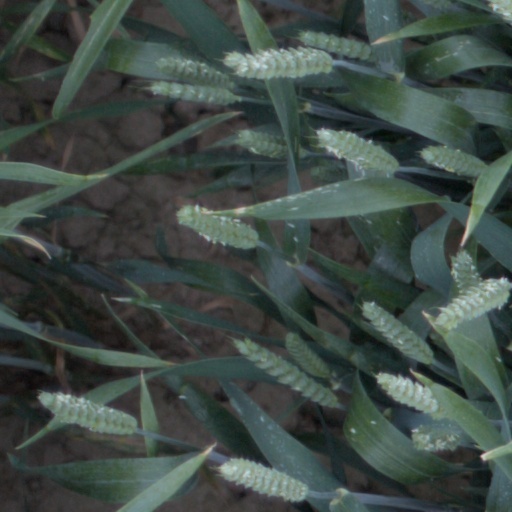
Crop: wheat